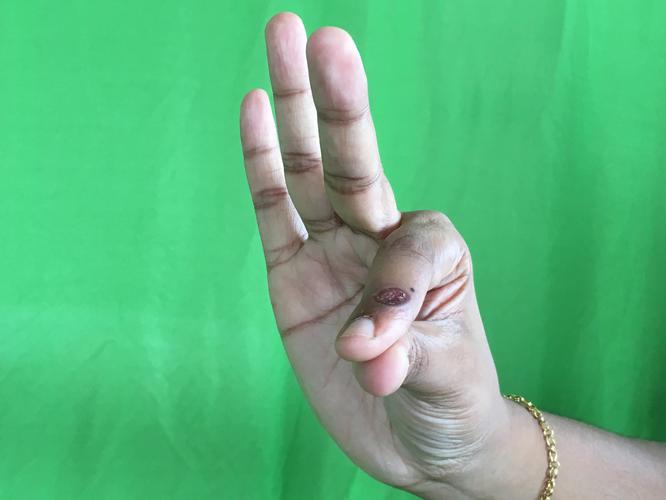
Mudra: Hamsasyam
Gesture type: single_hand